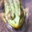
Label: frog